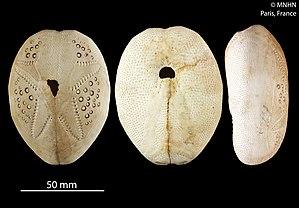
Breynia australasiaeLot de 2 spécimens MNHN-IE-2013-10417Collection
Les Loveniidae sont une famille d'oursins, de l'ordre des Spatangoida.
Breynia est un genre d'oursins irréguliers de la famille des Loveniidae.